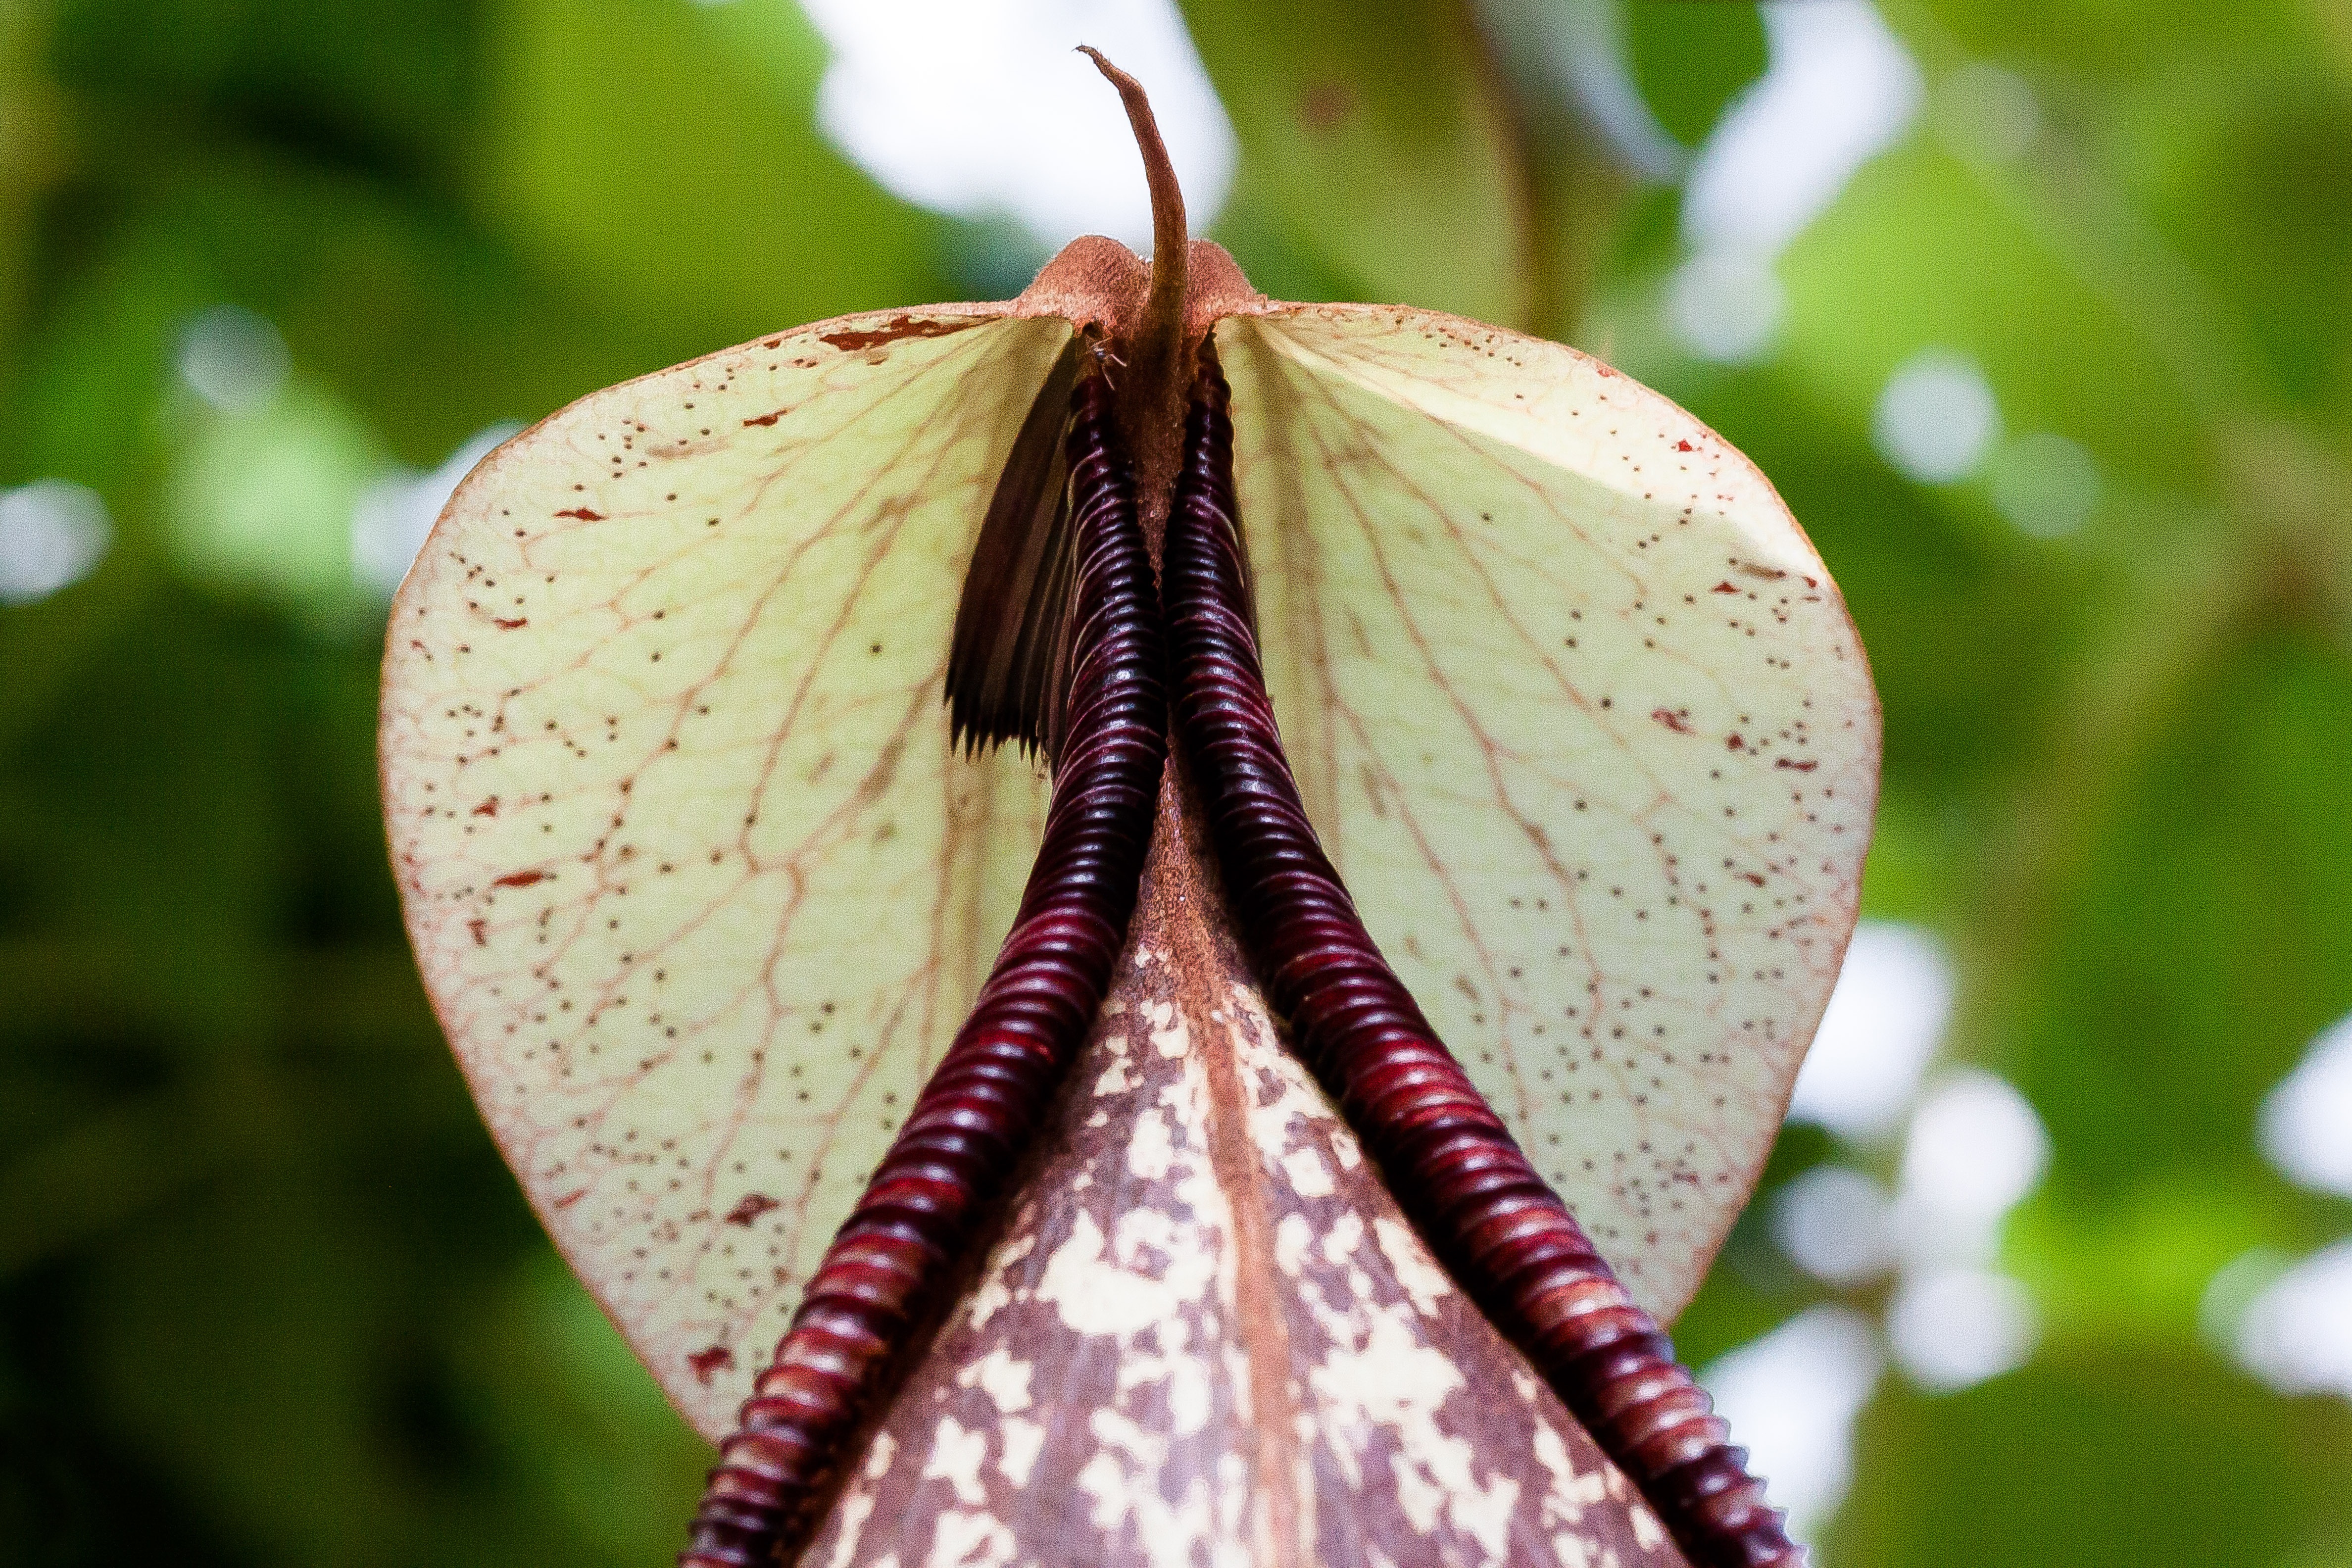
nature, branch, blossom, plant, photography, leaf, flower, petal, green, insect, macro, botany, moth, butterfly, flora, fauna, invertebrate, close up, nepenthes, carnivorous, macro photography, flowering plant, pitcher plant, plant stem, moths and butterflies, red pitcher plant, sarracenia purpurea, sarraceniaceae